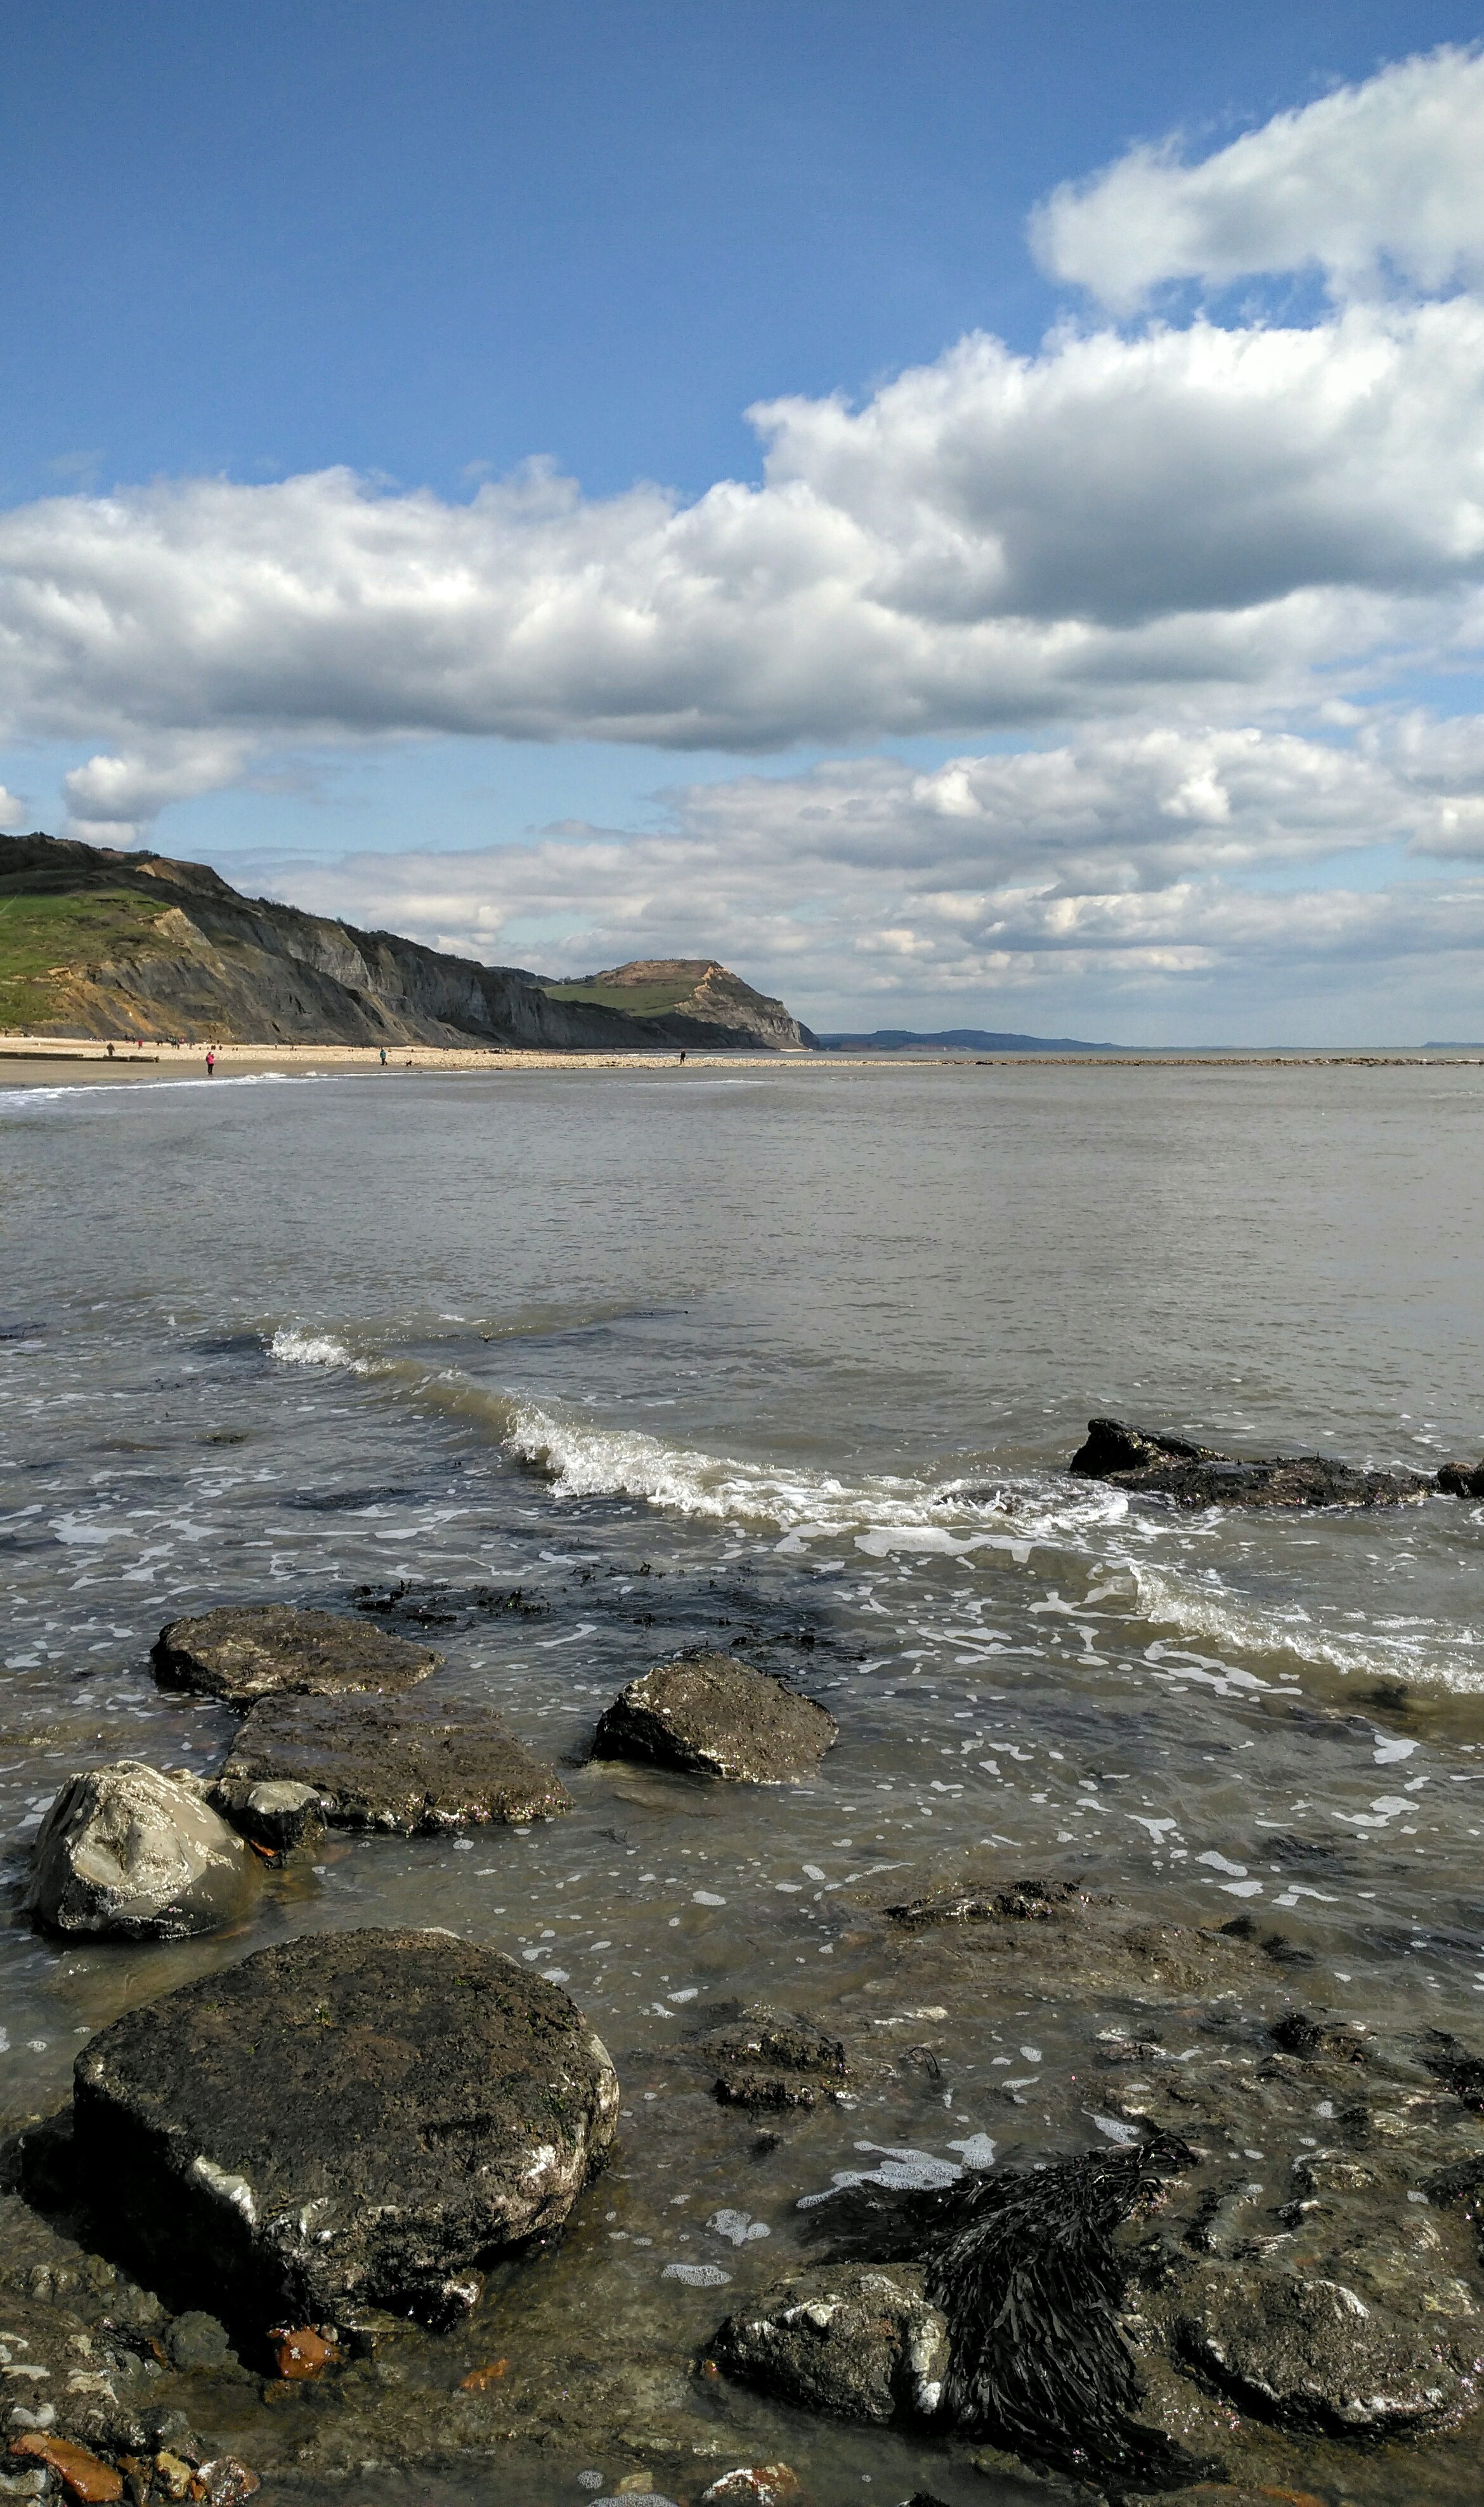
beach, landscape, sea, coast, water, sand, rock, ocean, horizon, cloud, shore, wave, cove, bay, terrain, material, body of water, uk, loch, cape, landform, jurassic coast, charmouth, mudflat, geographical feature, wind wave